Display resolution

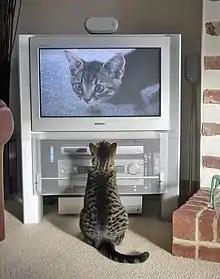
A 16:9-ratio television from October 2004

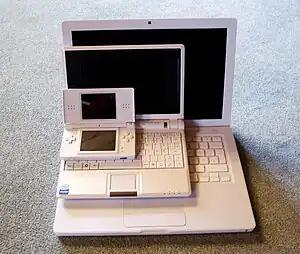
Difference between screen sizes in some common devices, specifically a Nintendo DS Lite, an Asus Eee PC, and an Apple MacBook.

Most television display manufacturers "overscan" the pictures on their displays (CRTs and PDPs, LCDs etc.), so that the effective on-screen picture may be reduced from (480) to (450), for example. The size of the invisible area somewhat depends on the display device. Some HD televisions do this as well, to a similar extent.